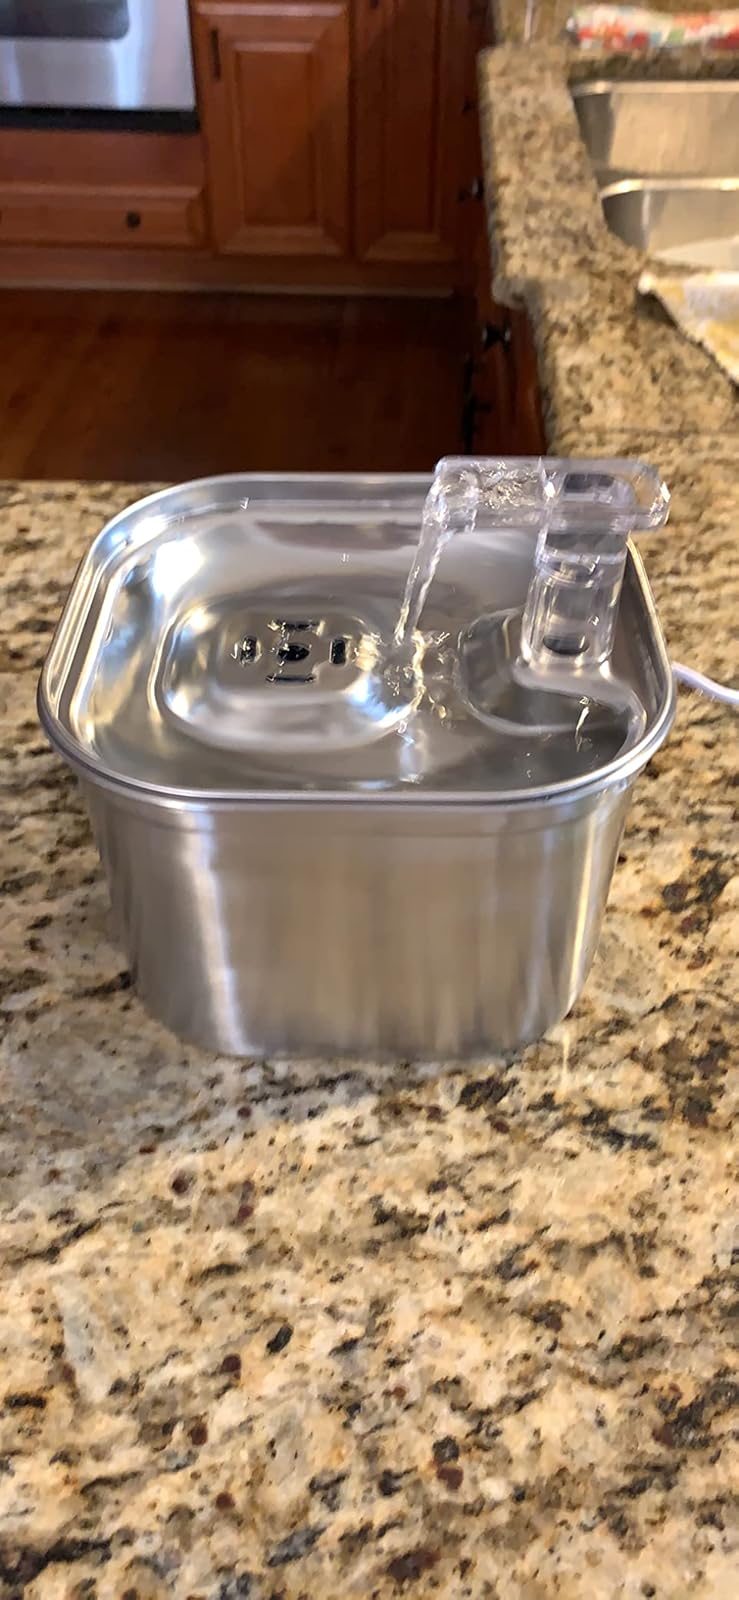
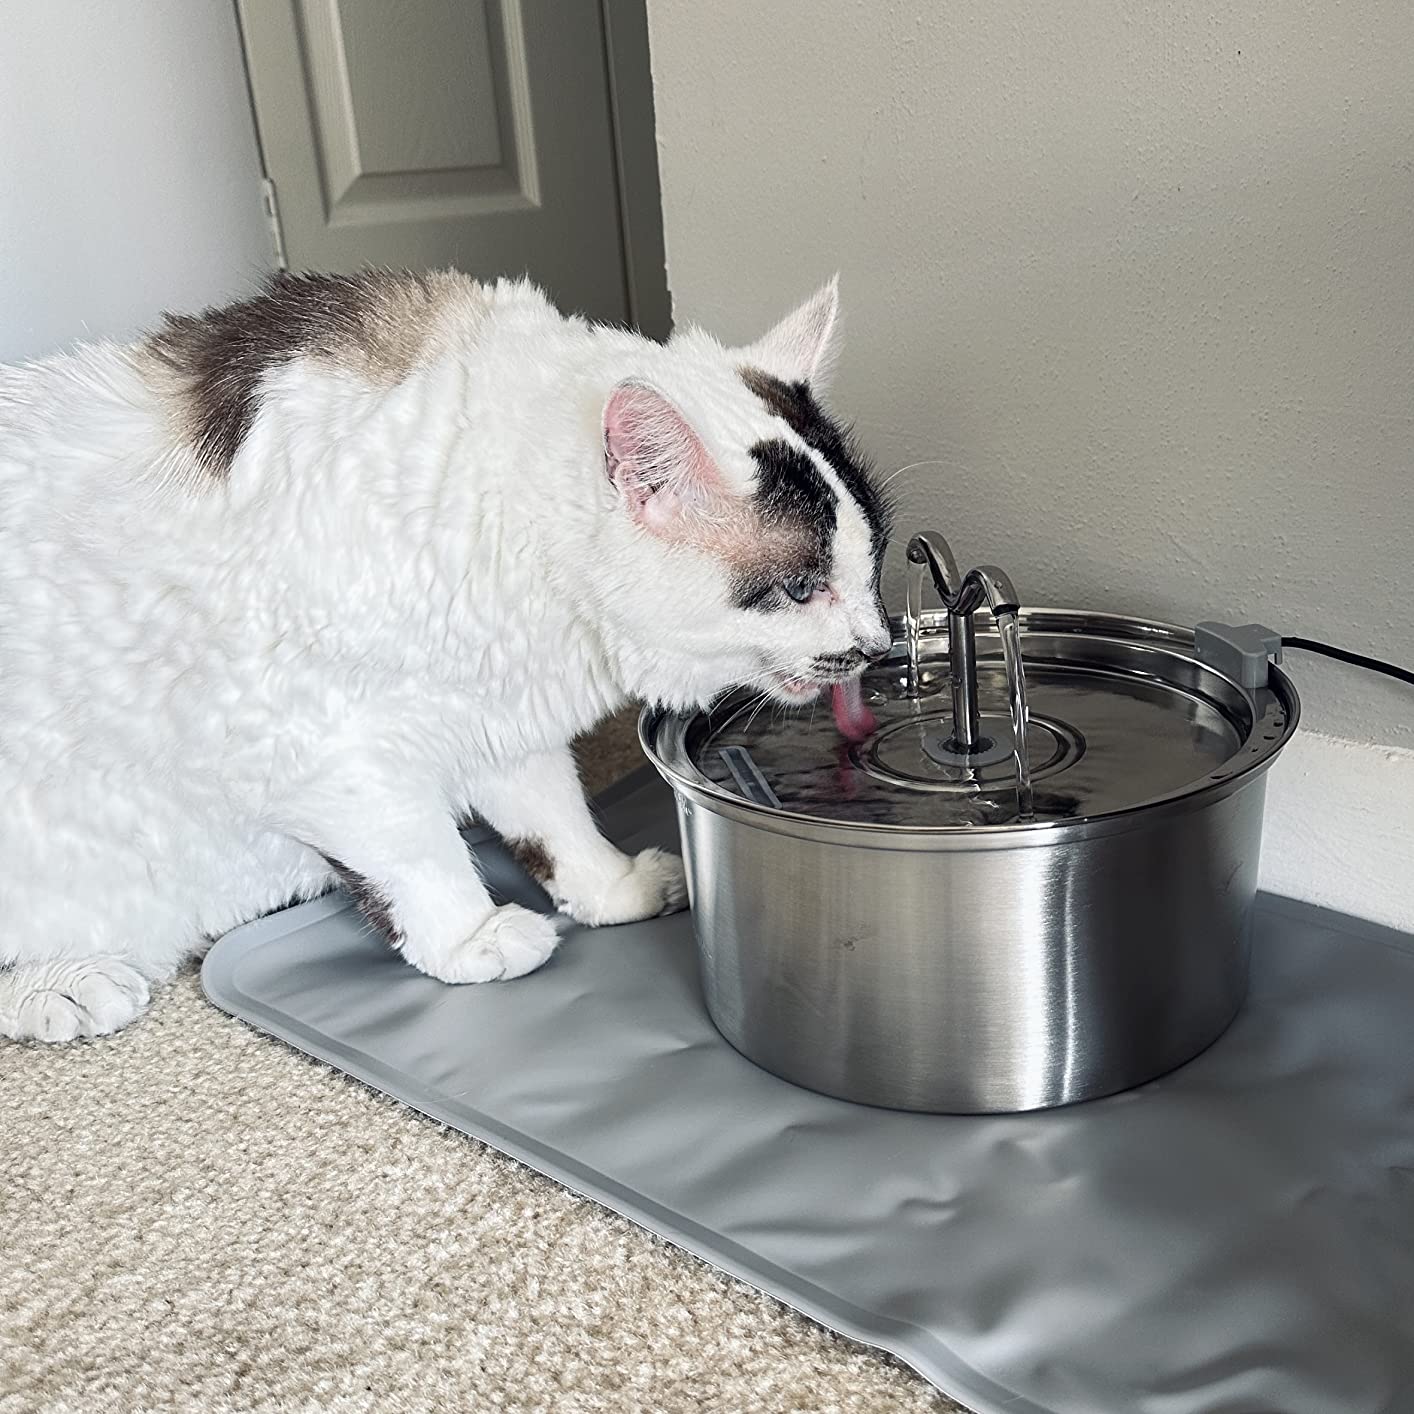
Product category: items_bowl
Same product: no